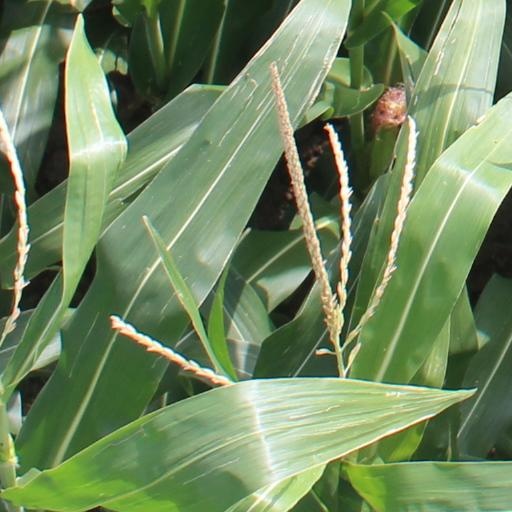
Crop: maize; corn